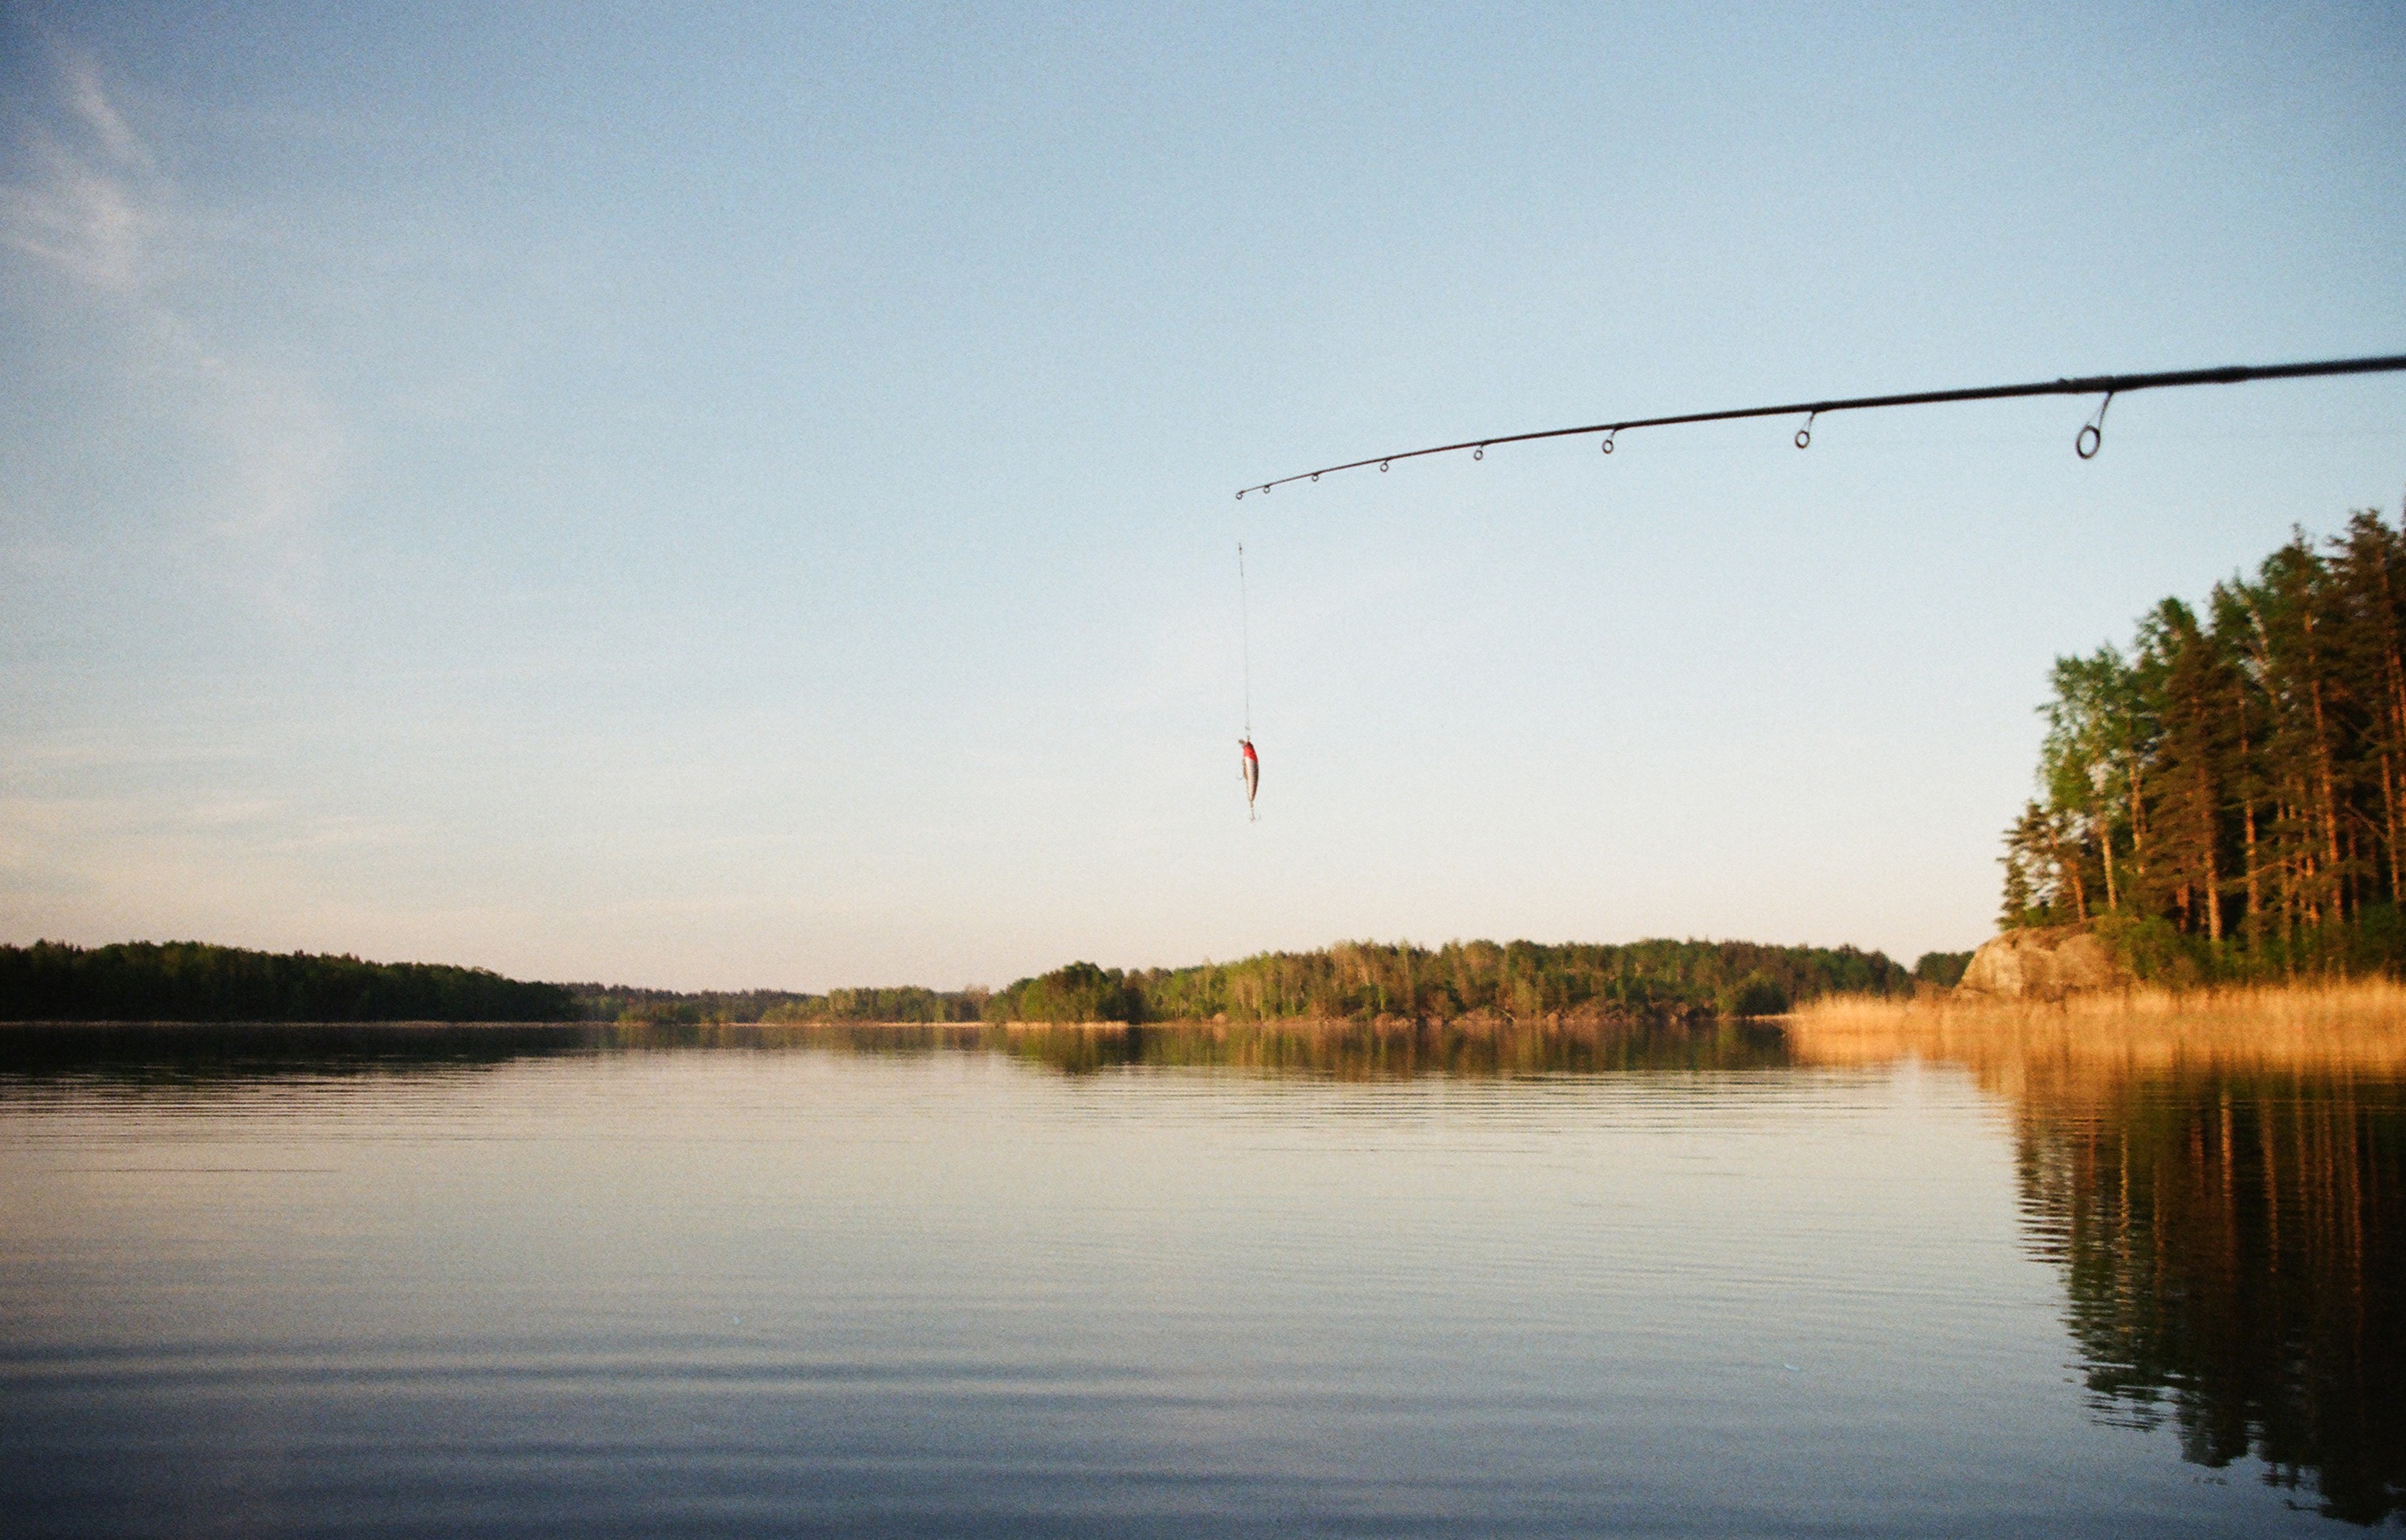
water, nature, outdoor, marsh, wilderness, sport, morning, lake, river, recreation, dusk, evening, reflection, equipment, fishing, reservoir, leisure, waterway, activity, hook, rod, bait, hobby, freshwater, atmospheric phenomenon